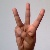
The image shows a hand gesture representing the letter 'W' in Indian Sign Language.